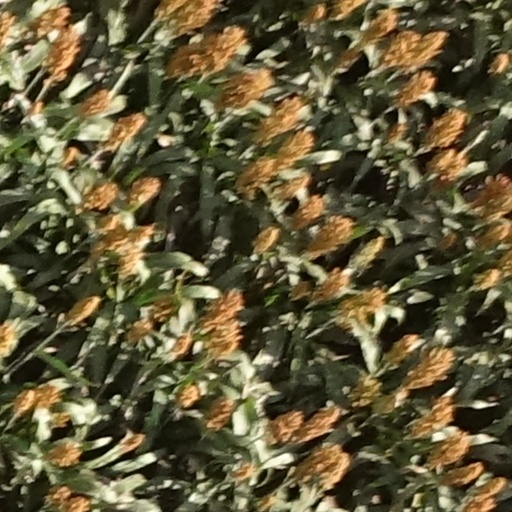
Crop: sorghum